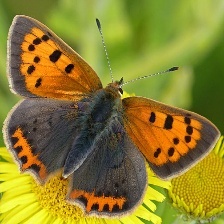
Species: COPPER TAIL